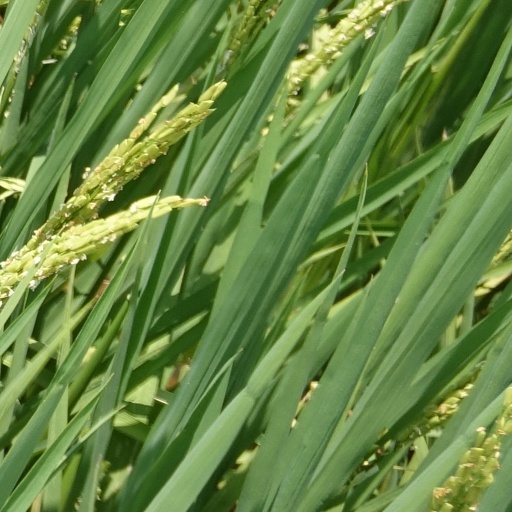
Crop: rice